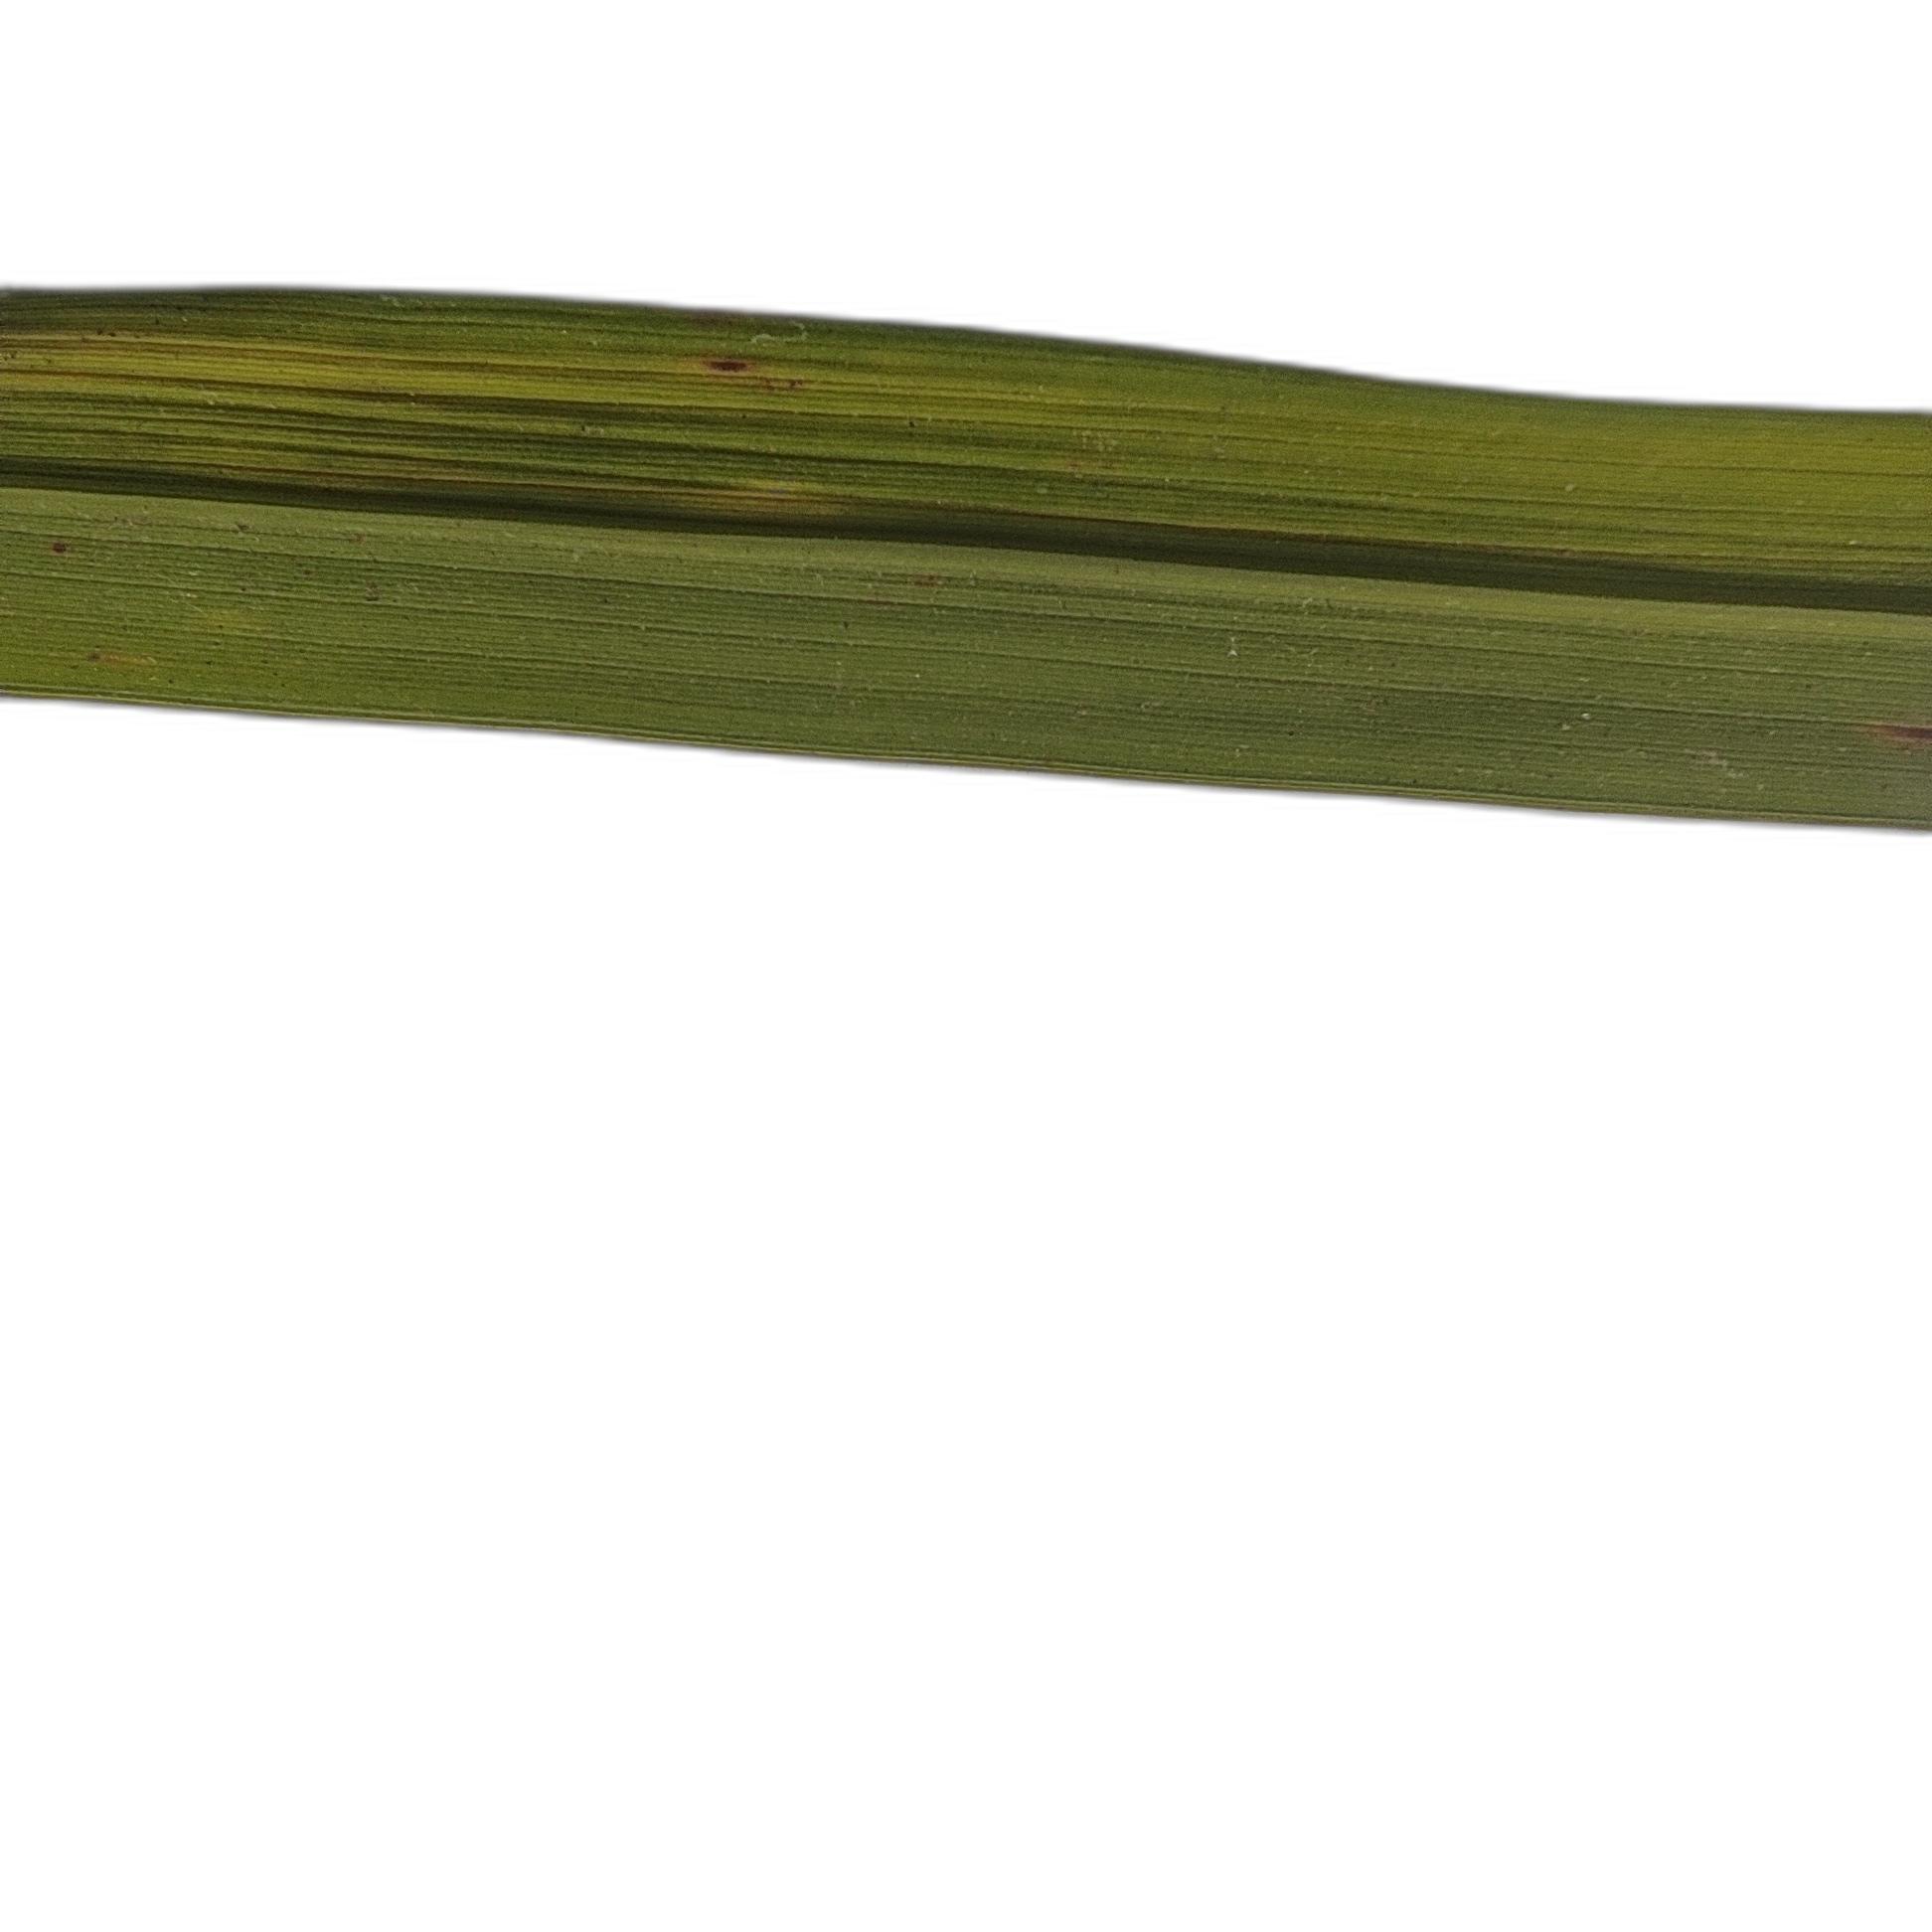
Label: Healthy